National House, Prostějov

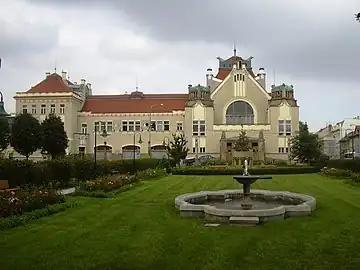
View from the east

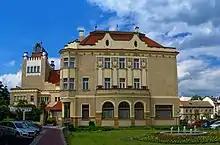
View from the north

The National House is a historical building in Prostějov in the Czech Republic. It was built for cultural and social purposes. It is a significant cultural monument of the city.